Hancock Shaker Village

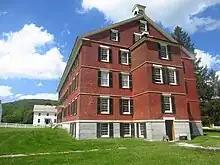
1830 dormitory building.

The other iconic building is the large red-brick dwelling the Hancock Shakers built in 1830 served as dormitory housing to more than one hundred brothers and sisters. The dwelling, like the barn, shows the Shakers' prosperity, as well as their appreciation of the benefits of space, ventilation, and labor-saving modern conveniences such as water piped indoors. The dwelling was a good advertisement for the creature comforts the society provided to its members. In modern times, the visitors to the Hancock Shaker Village can experience authentic Shaker meals in the dining room in the Brick Dwelling. Though the guests are no longer required to separate by sex while they eat, the event maintains its authenticity with its use of sermons, songs, hymns and reliance on natural and candle light.